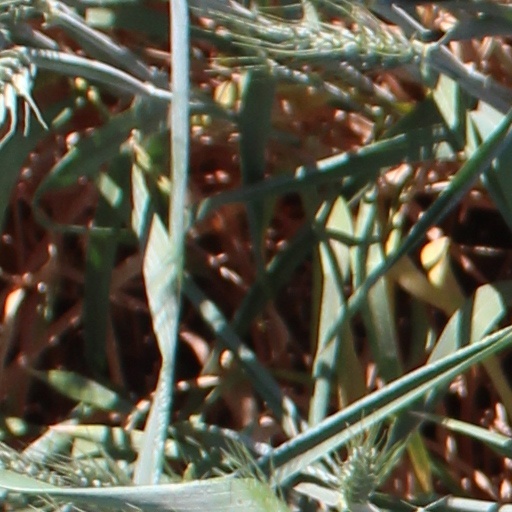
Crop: wheat